Dependencies of Guadeloupe

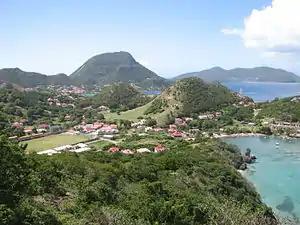
Marigot bay (Terre-de-Haut)les Saintes

These islands are first divided into cantons, then subdivided into communes, including the two arrondissements and three of the four constituencies ("circonscriptions" in French) of the French overseas department of Guadeloupe. As Guadeloupe is an integral part of France, the inhabitants of the islands enjoy full French citizenship.